Georgsmarienhütte

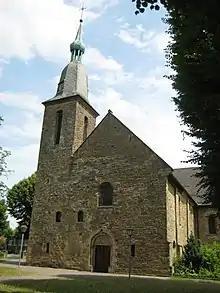
Church of the former convent Kloster Oesede

The most important historical building is the church of former convent Kloster Oesede dating from the 12th century. The Benedictine convent was founded by count Ludolf von Oesede (d. 1184) and his wife Thedela for which he donated his castle complex in the first half of the century. The convent gave its name as well to the former settlement Sutorpe. Kloster Oesede now is a part of the city Georgsmarienhütte. The convent was the first one in the district of Osnabrück. The convent’s first prior was Ludolf’s eldest daughter Goda. On January, 15th 1170 conventional life began. The convent became wealthy within the centuries by donations and the nuns' labour. It existed until 1803 when it was secularisated by the Reichsdeputationshauptschluss. The convent buildings from the Middle Ages were taken down between 1790 and 1803. Only the Alte Abtei (Old Abbey) remained. A new two-storey building was erected by Alexander Ludwig von Corvey (1670–1728) in 1723. It still exists and is used for partly parish and school purposes. The former convent’s church in which the donator count Ludolf and his wife were buried now is the Roman Catholic parish church St. Johann. A remarkable detail of the church is the Hagioscope which allowed lepers to join the service from outside. Another hagioscope was exposed nearby in St. Clemens, the monastery’s church in Bad Iburg.